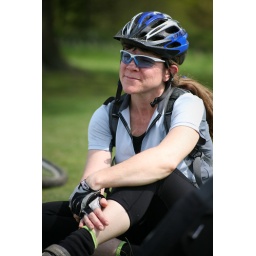
Female mountain bike rider in Epping forest london